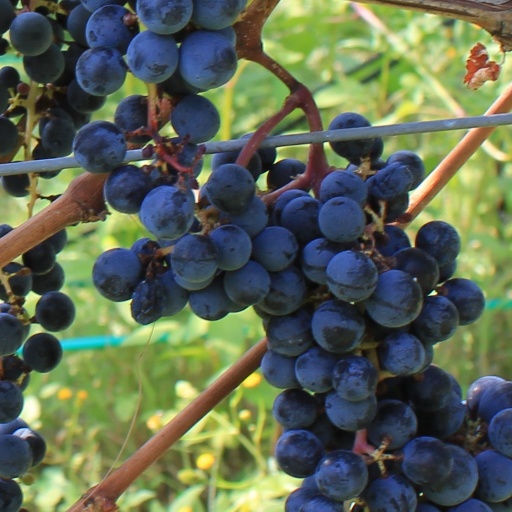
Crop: grape